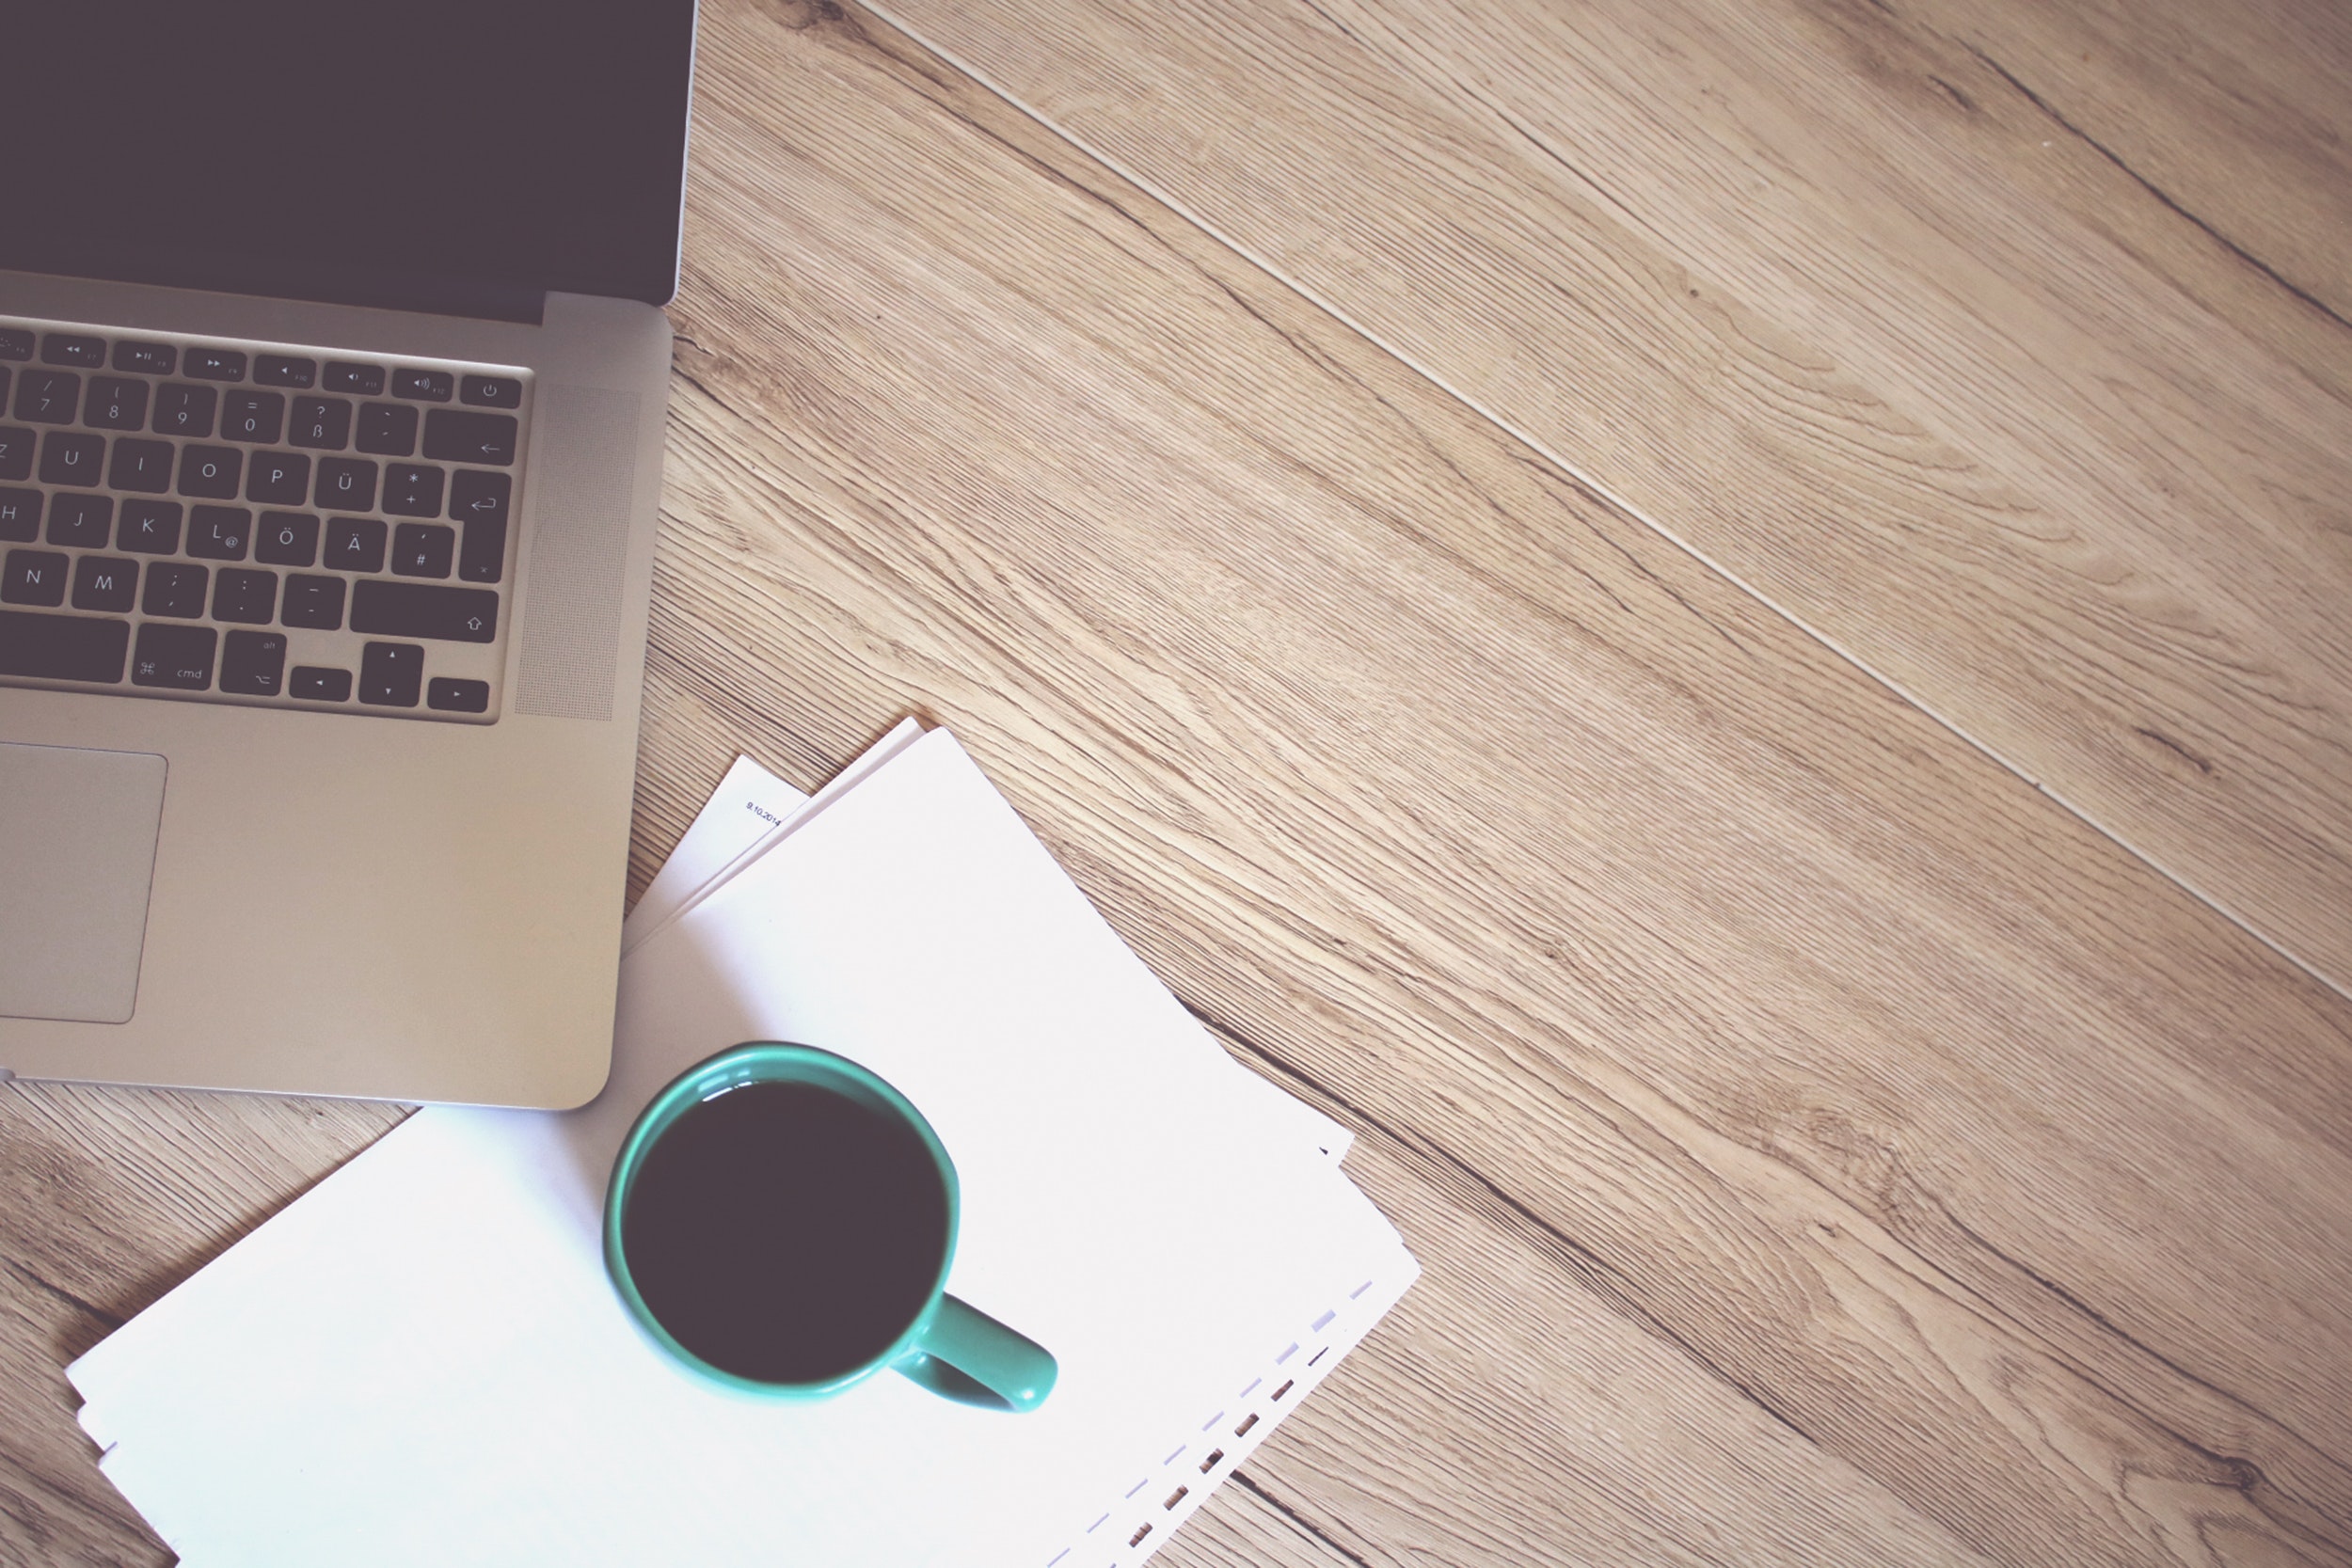
floor, laminate flooring, hardwood, flooring, wood, wood flooring, tile, table, design, Material property, plywood, room, interior design, wood stain, circle